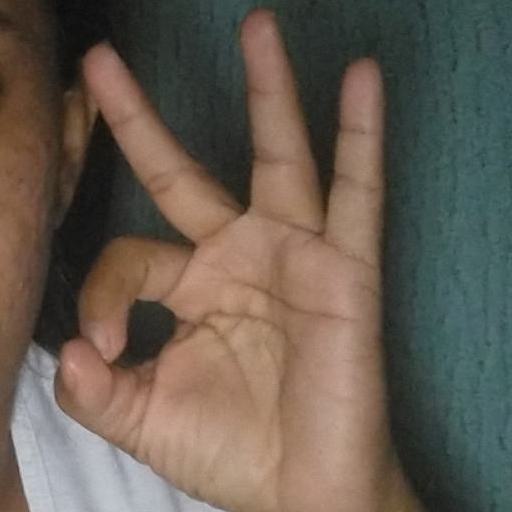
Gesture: ok